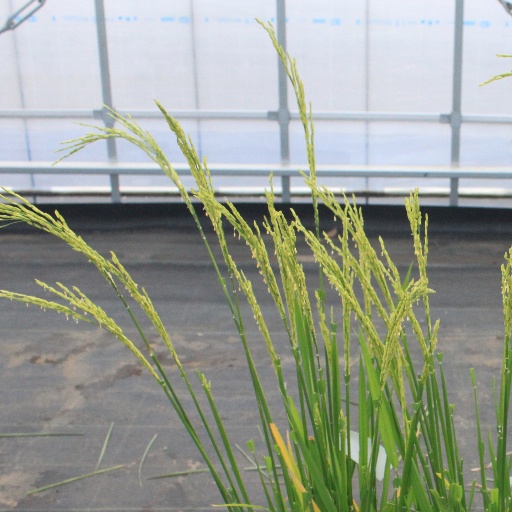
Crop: rice